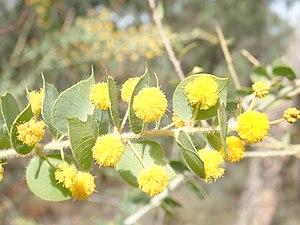
La liste des espèces du genre Acacia présentée ci-après est celle du genre Acacia sensu stricto. En effet, plusieurs analyses cladistiques ont montré que le genre Acacia sensu lato n'est pas monophylétique.